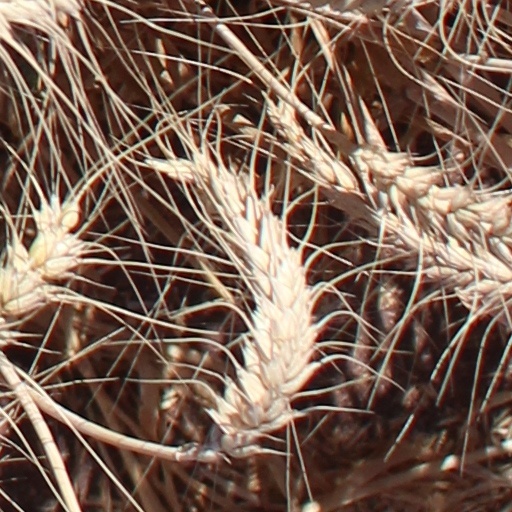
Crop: wheat